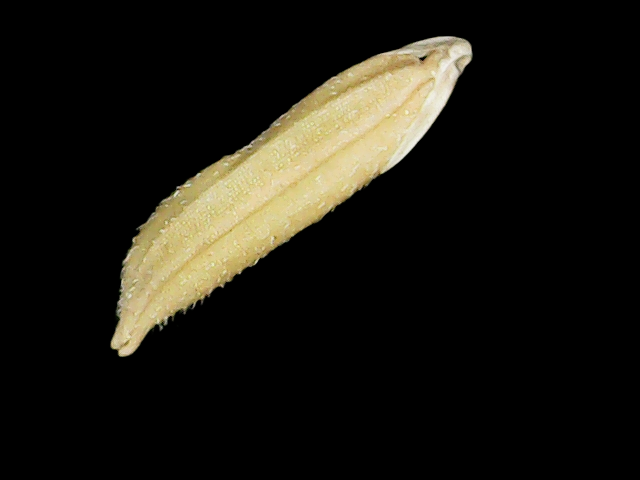
Rice variety: Binadhan07